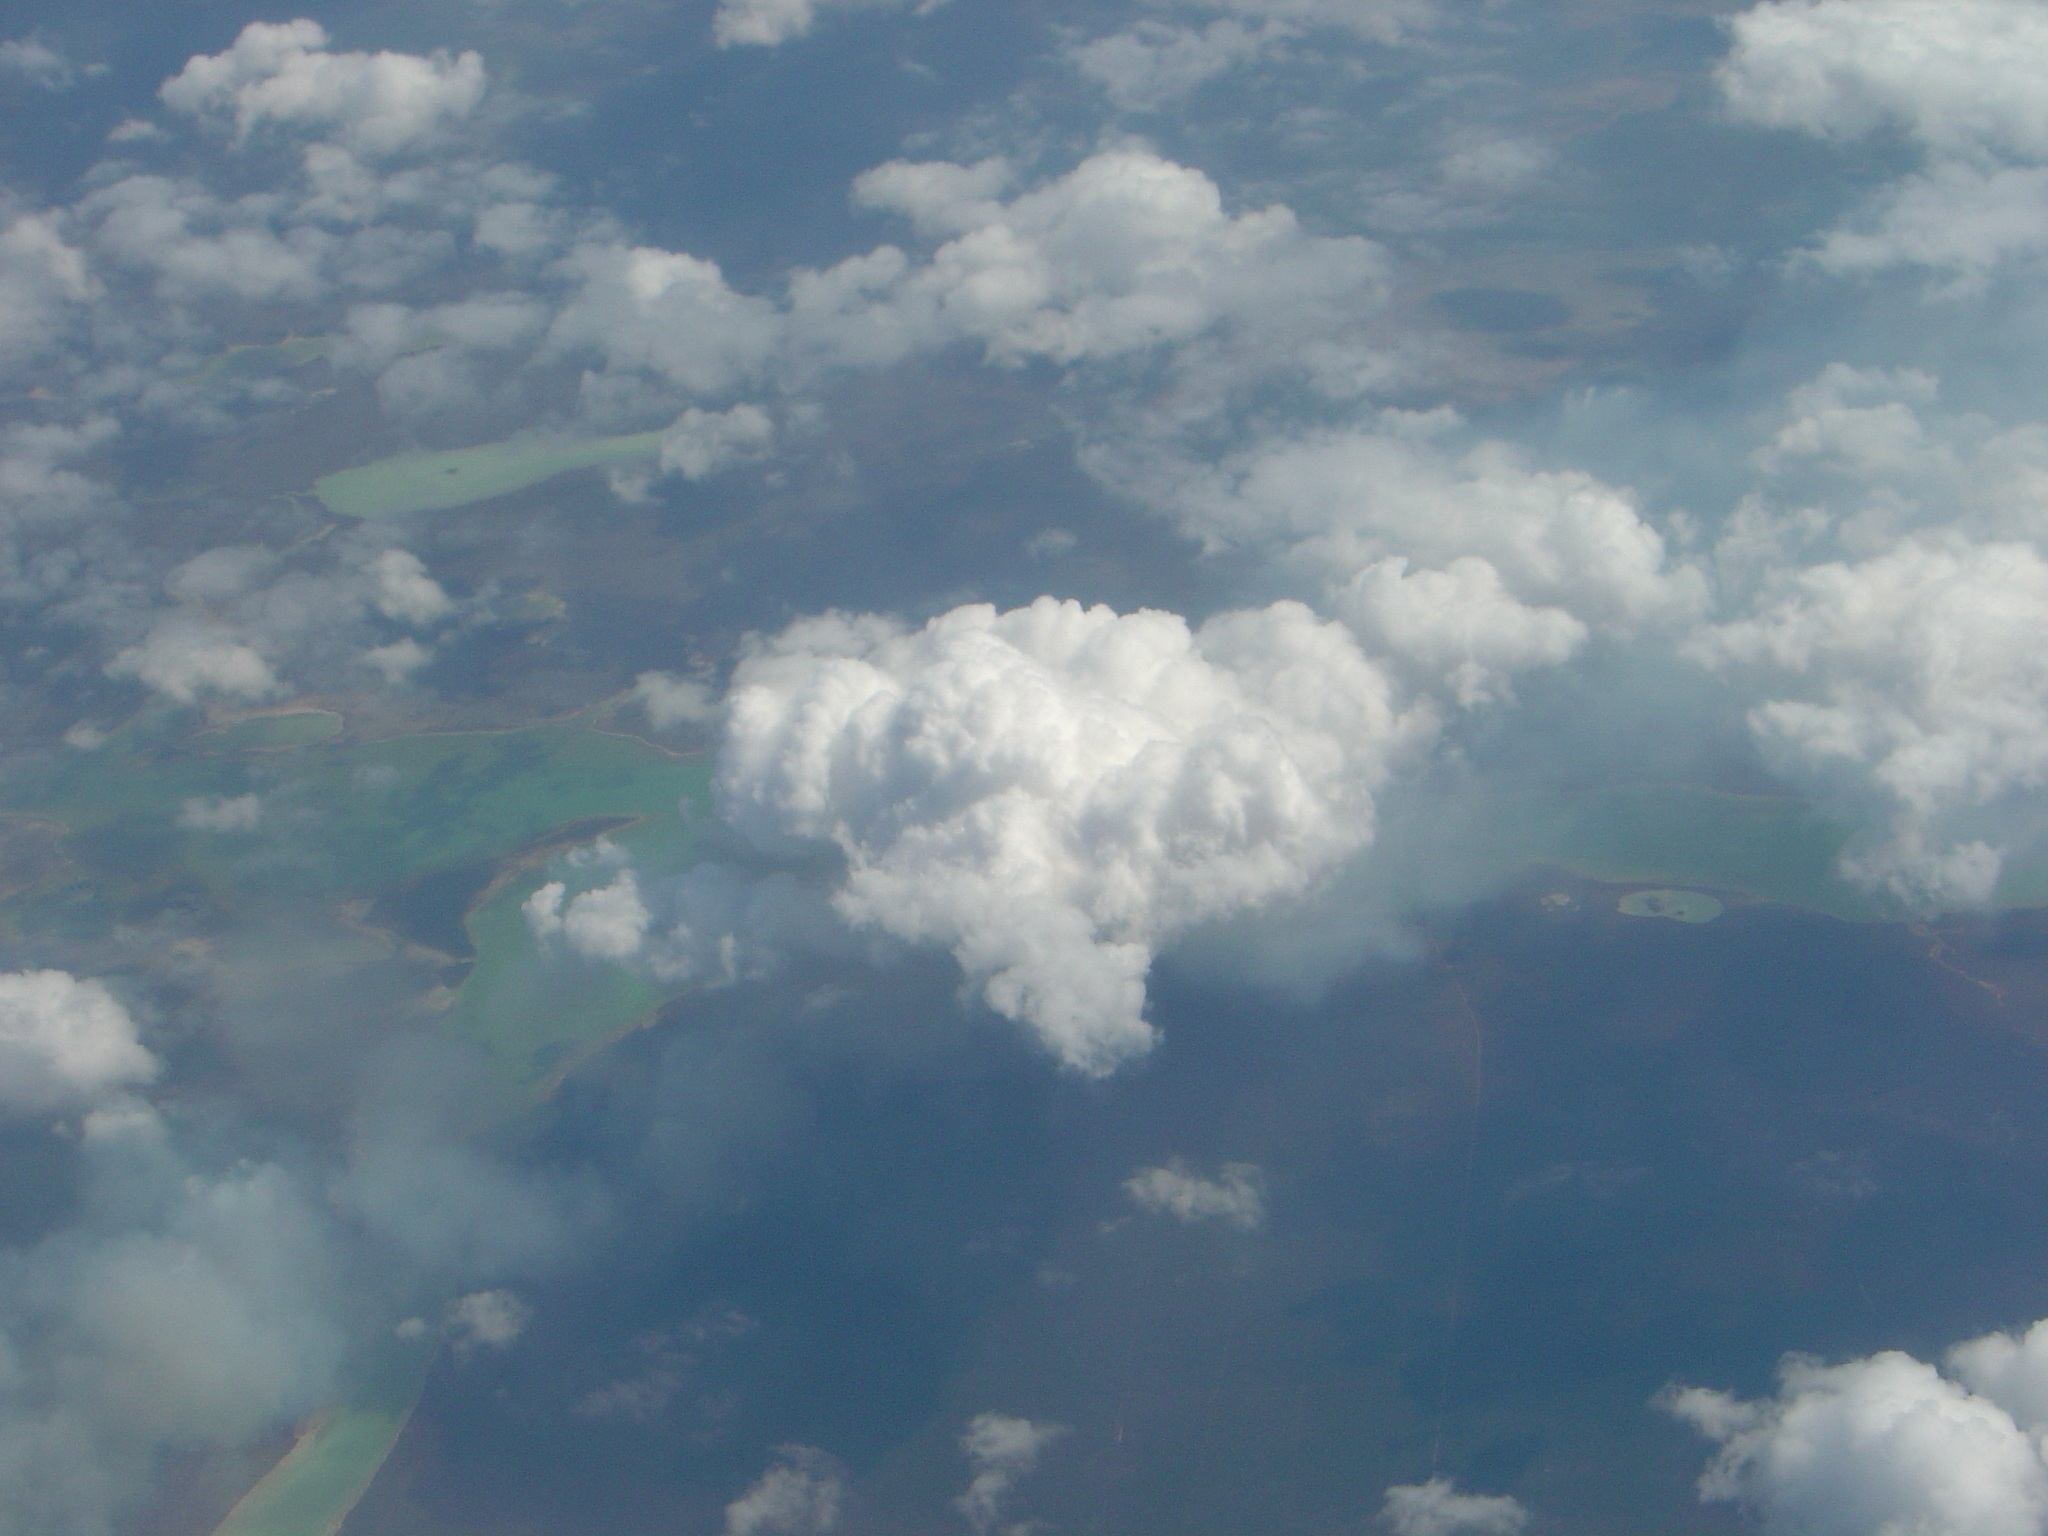
horizon, cloud, sky, sunlight, atmosphere, flying, daytime, weather, cumulus, aerial view, plain, clouds, meteorological phenomenon, atmosphere of earth